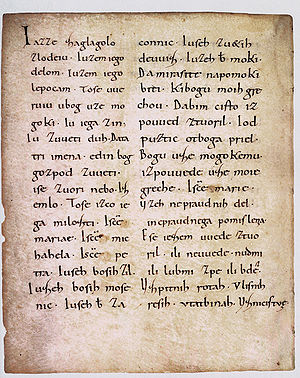
Frankerriget / Åndelig kultur i Frankerriget / Karolingisk renæssance
En slovensk tekst fra det 10. århundrede skrevet med karolingiske minuskler.
Frankerriget var et kongerige i den tidlige Middelalder. Det eksisterede fra det 5. til det 9. århundrede, og det har fået navn efter frankerne, der egentlig var flere stammer, som havde søgt tilflugt i Gallien. Ved dygtighed og held blev frankerriget i løbet af tre hundrede år til det vigtigste rige i Vesteuropa, og ud fra det opstod nogle århundreder senere både Frankrig, Tyskland og en række mindre stater. Frankerriget udviklede sig efter det vestromerske riges sammenbrud til et magtcentrum og senere til en stormagt i Vesteuropa. Det blev først regeret af kongedynastiet merovingerne, men senere – i storhedstiden – af karolingerne. Højdepunktet af magt og udstrækning nåede riget under Karl den Store.